Japan–British Exhibition

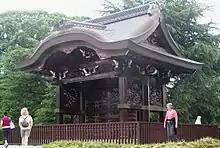
The Japanese Gateway (Chokushi-Mon)

Almost 500 Japanese firms sent items to London. Care was taken only to display the highest possible quality, to offset popular images that Japanese products were cheaply made and tawdry.